Jacob van Ruisdael

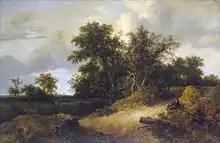
painting of dune landscape

Ruisdael's work from c. 1646 to the early 1650s, when he was living in Haarlem, is characterised by simple motifs and careful and laborious study of nature: dunes, woods, and atmospheric effects. By applying heavier paint than his predecessors, Ruisdael gave his foliage a rich quality, conveying a sense of sap flowing through branches and leaves. His accurate rendering of trees was unprecedented at the time: the genera of his trees are the first to be unequivocally recognisable by modern-day botanists. His early sketches introduce motifs that would return in all his work: a sense of spaciousness and luminosity, and an airy atmosphere achieved through pointillist-like touches of chalk. Most of his thirty black chalk sketches that survive date from this period.